Jobyna Ralston

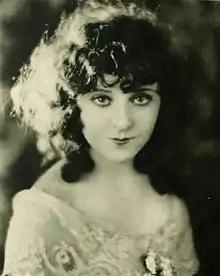
Ralston in 1924 issue of "Stars of the Photoplay"

Jobyna Ralston (born Jobyna Lancaster Raulston, November 21, 1899 – January 22, 1967) was an American stage and film actress. She had a featured role in "Wings" in 1927, and is remembered for her on-screen chemistry with Harold Lloyd, with whom she appeared in seven films.